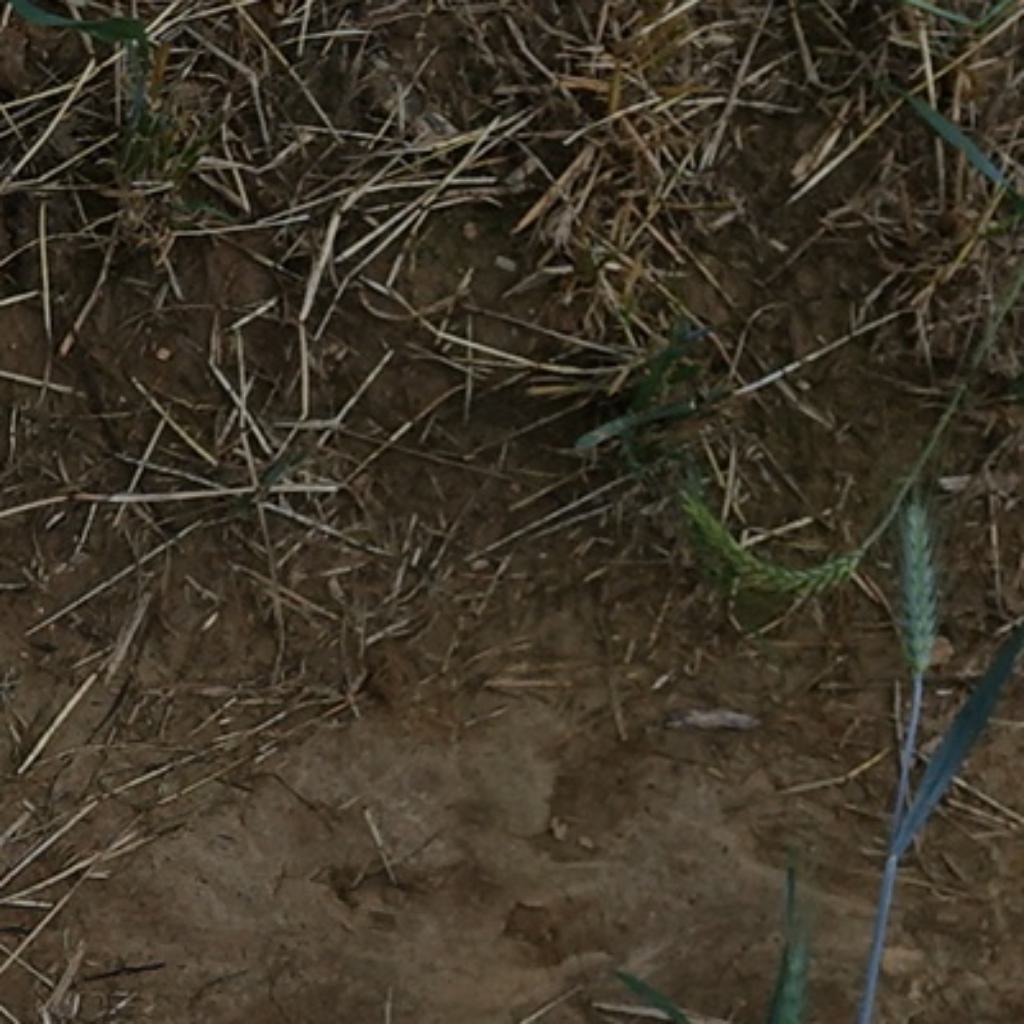
Country: France
Location: VLB
Wheat development stage: Filling